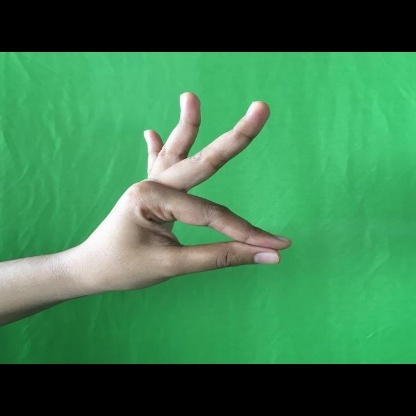
Mudra: Hamsasyam